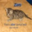
Label: cat